Kurt Angle

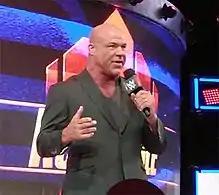
Angle as Raw General Manager in July 2017

On January 16, 2017, WWE announced that Angle would be inducted into the WWE Hall of Fame. On March 16, WWE revealed that his long-time rival John Cena would induct Angle at the Hall of Fame ceremony. On the April 3 episode of "Raw" after WrestleMania 33, Angle made his first WWE appearance in nearly 11 years, after Mr. McMahon appointed Angle as the new general manager of Raw. On the May 29 episode of "Raw", commentator Corey Graves informed Angle about some "scandalous information" that was sent to him about Angle, with Angle telling Graves "if this is true, it could ruin me". On the July 17 episode of "Raw", Angle revealed that he had a son with a woman he dated in college. He stated that his son eventually ended up in the WWE. Angle then made the announcement that his (on-screen) son was Jason Jordan of American Alpha, thus moving Jordan to the Raw brand.